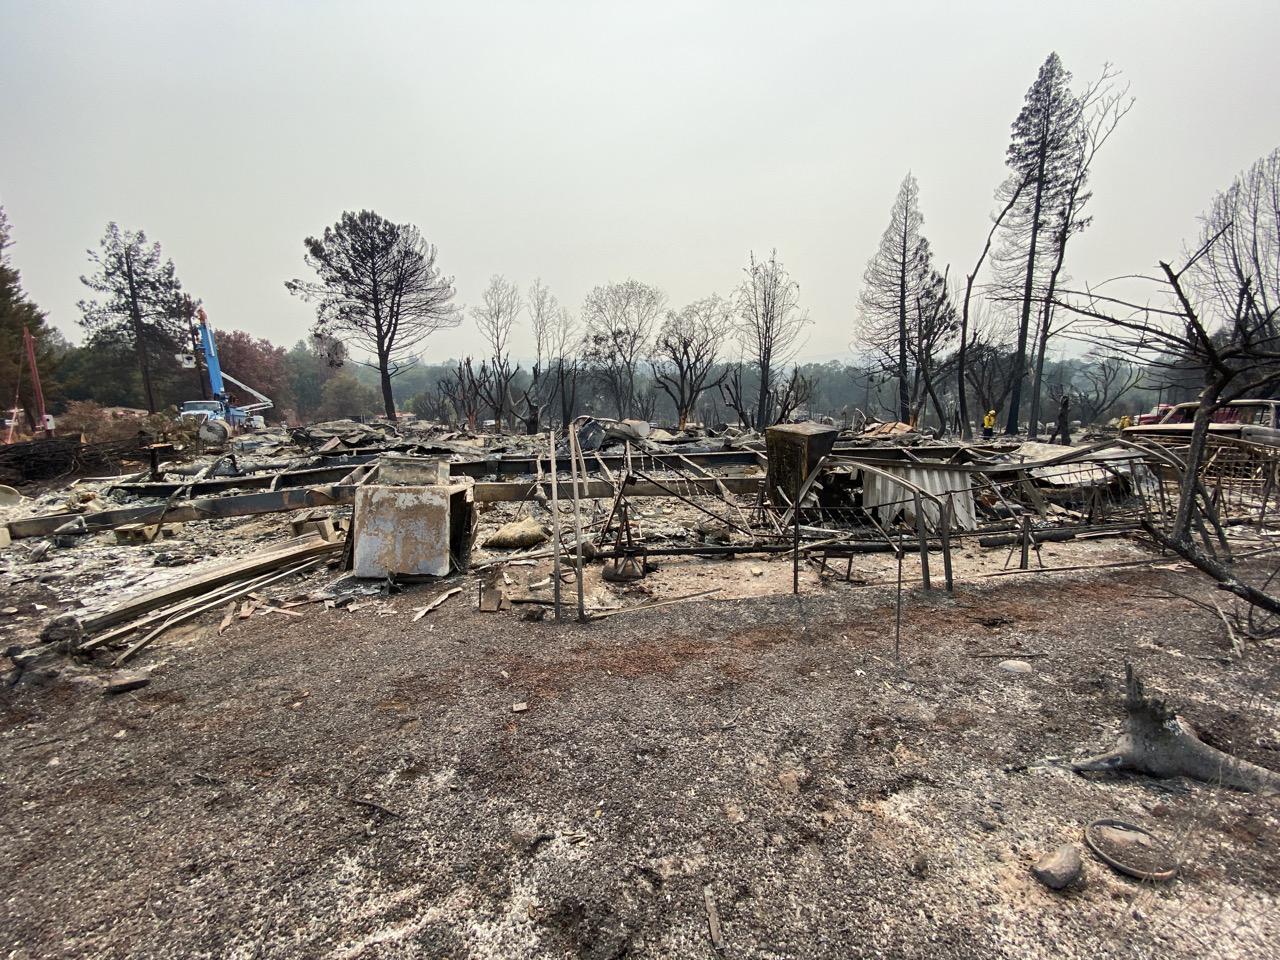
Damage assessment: destroyed